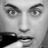
Emotion: surprise